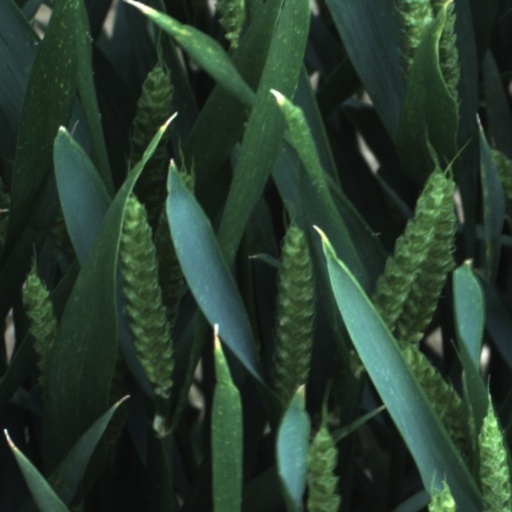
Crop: wheat